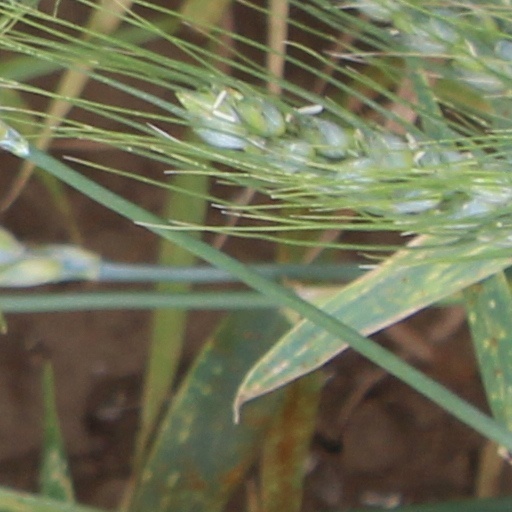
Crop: wheat